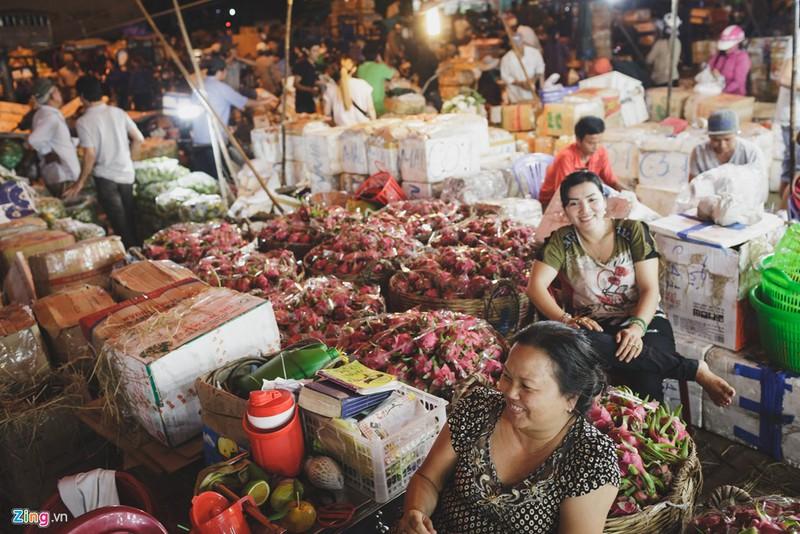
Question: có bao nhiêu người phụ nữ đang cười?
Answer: có hai người phụ nữ đang cười